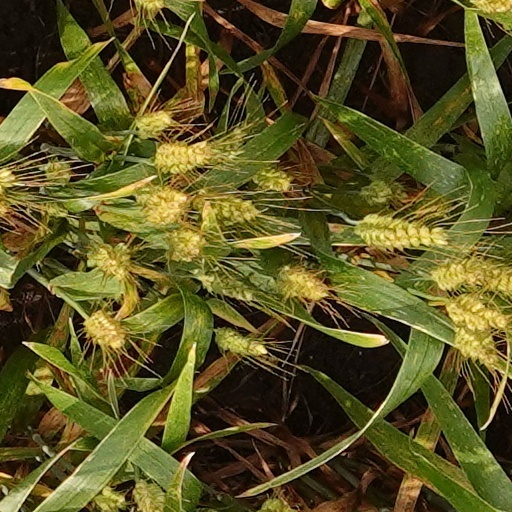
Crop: wheat